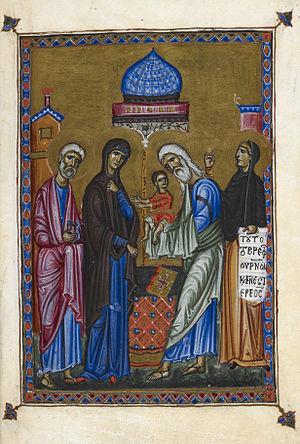
Le Psautier de la reine Mélisande est un manuscrit enluminé contenant le texte des psaumes mêlant le style byzantin et latin. Il a été exécuté au monastère du Saint-Sépulcre pour Mélisande de Jérusalem, femme de Foulques V d'Anjou, roi de Jérusalem puis régente du royaume de 1143 à 1152. Contenant 24 miniatures en plein en page, 9 sur une demi-page ainsi que des lettrines, il est actuellement conservé à la British Library.